Jeff B. Harmon

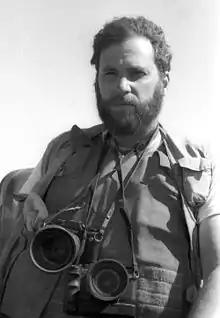
Harmon during the filming of a documentary in Afghanistan in 1988; photo by Mikhail Evstafiev

Jeff B. Harmon (born December 31, 1953) is an American film director, writer, and producer. He is also an actor, photographer, and song writer.